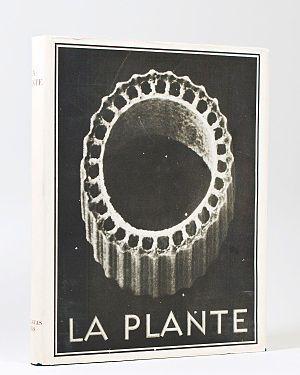
La Plante par Karl Blossfeldt, édition française de Urformen der Kunst, publiée à Paris en 1929 (A. Calavas éditeur).
Karl Blossfeldt est un photographe allemand. Représentant de la Nouvelle Objectivité, il est connu pour son inventaire des formes et des structures végétales fondamentales.